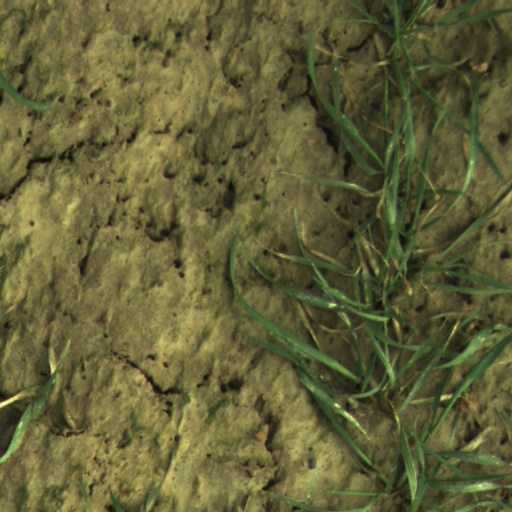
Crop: wheat